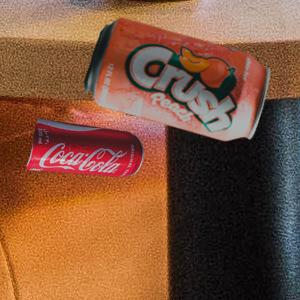
Label: cans